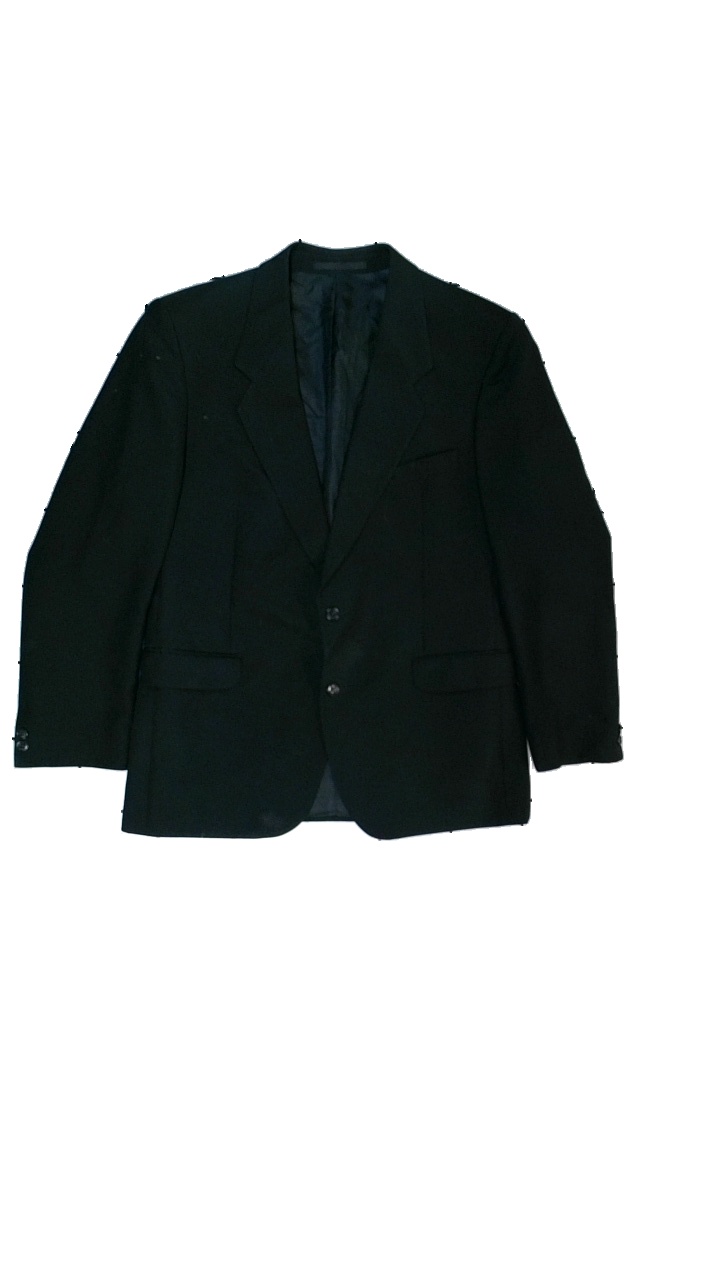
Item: Jacket (Men)
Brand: Boss By Turo
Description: svart kavaj
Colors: Black
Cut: V-collar
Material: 45% ull 55% polyester
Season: All
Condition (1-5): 2
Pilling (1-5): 5
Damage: smuts fläckar
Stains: Major
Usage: Export
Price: <50